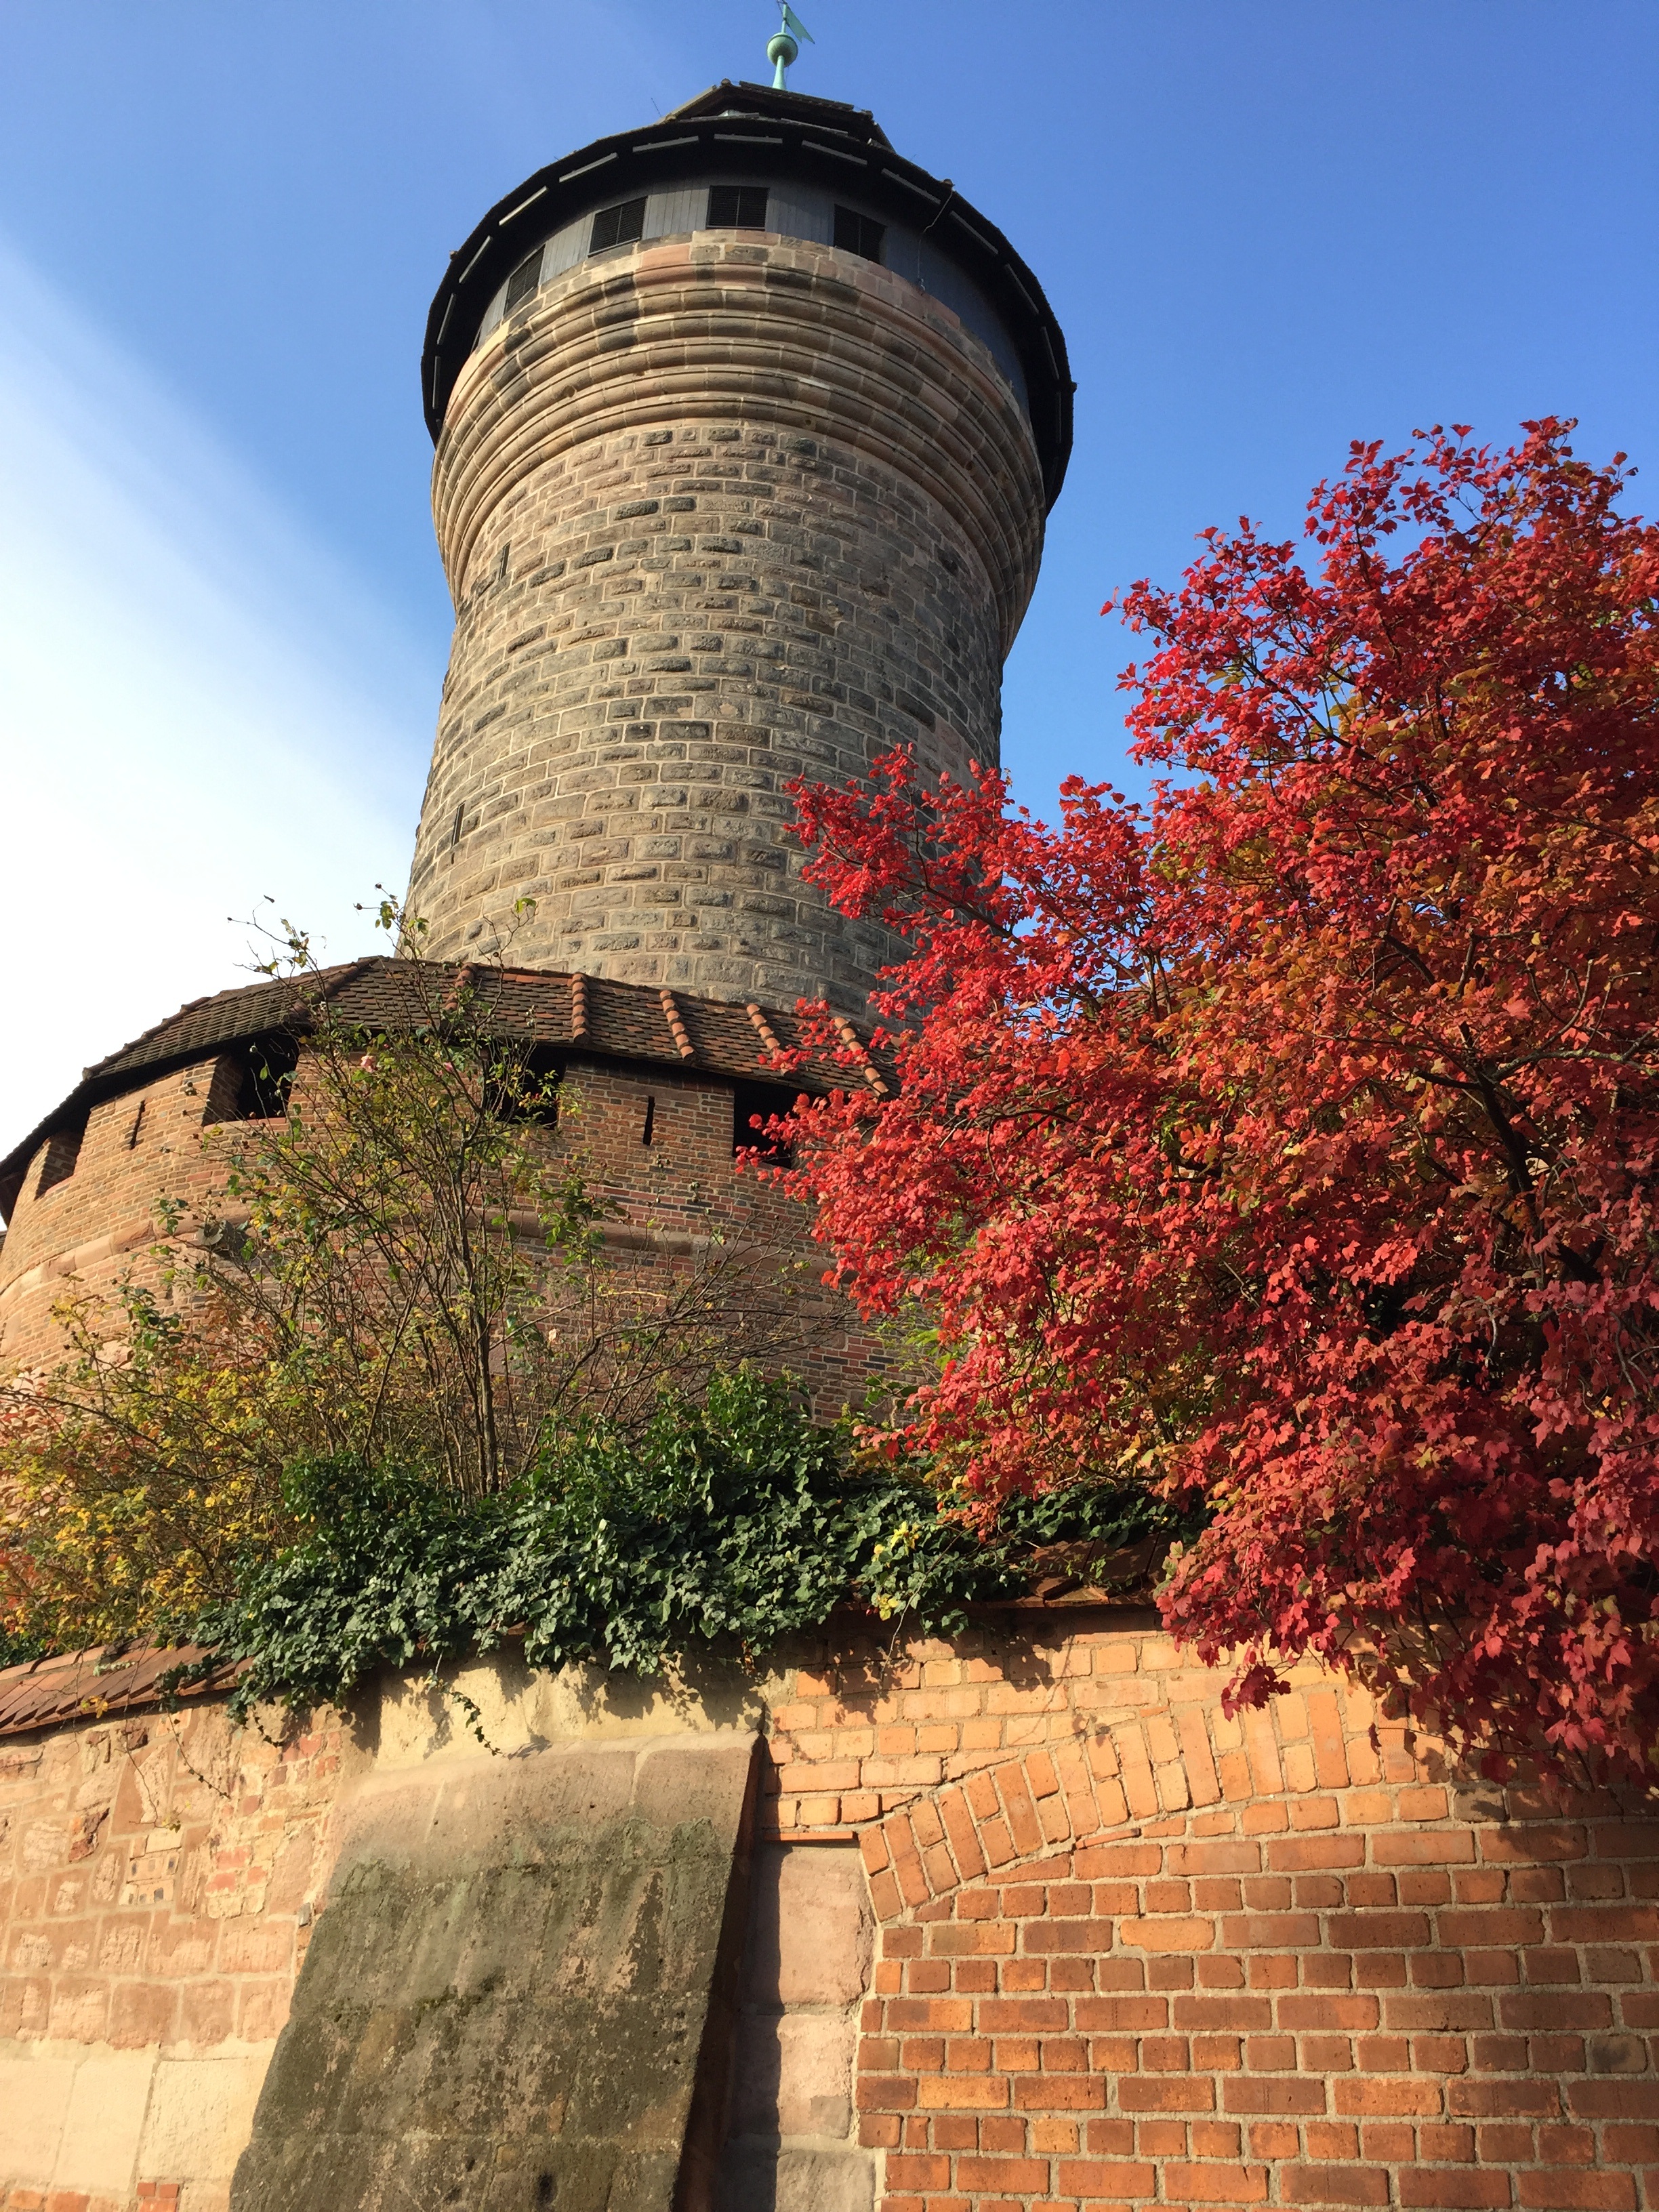
tree, architecture, flower, building, tower, autumn, castle, season, old town, bavaria, historically, middle ages, nuremberg, swiss francs, imperial castle